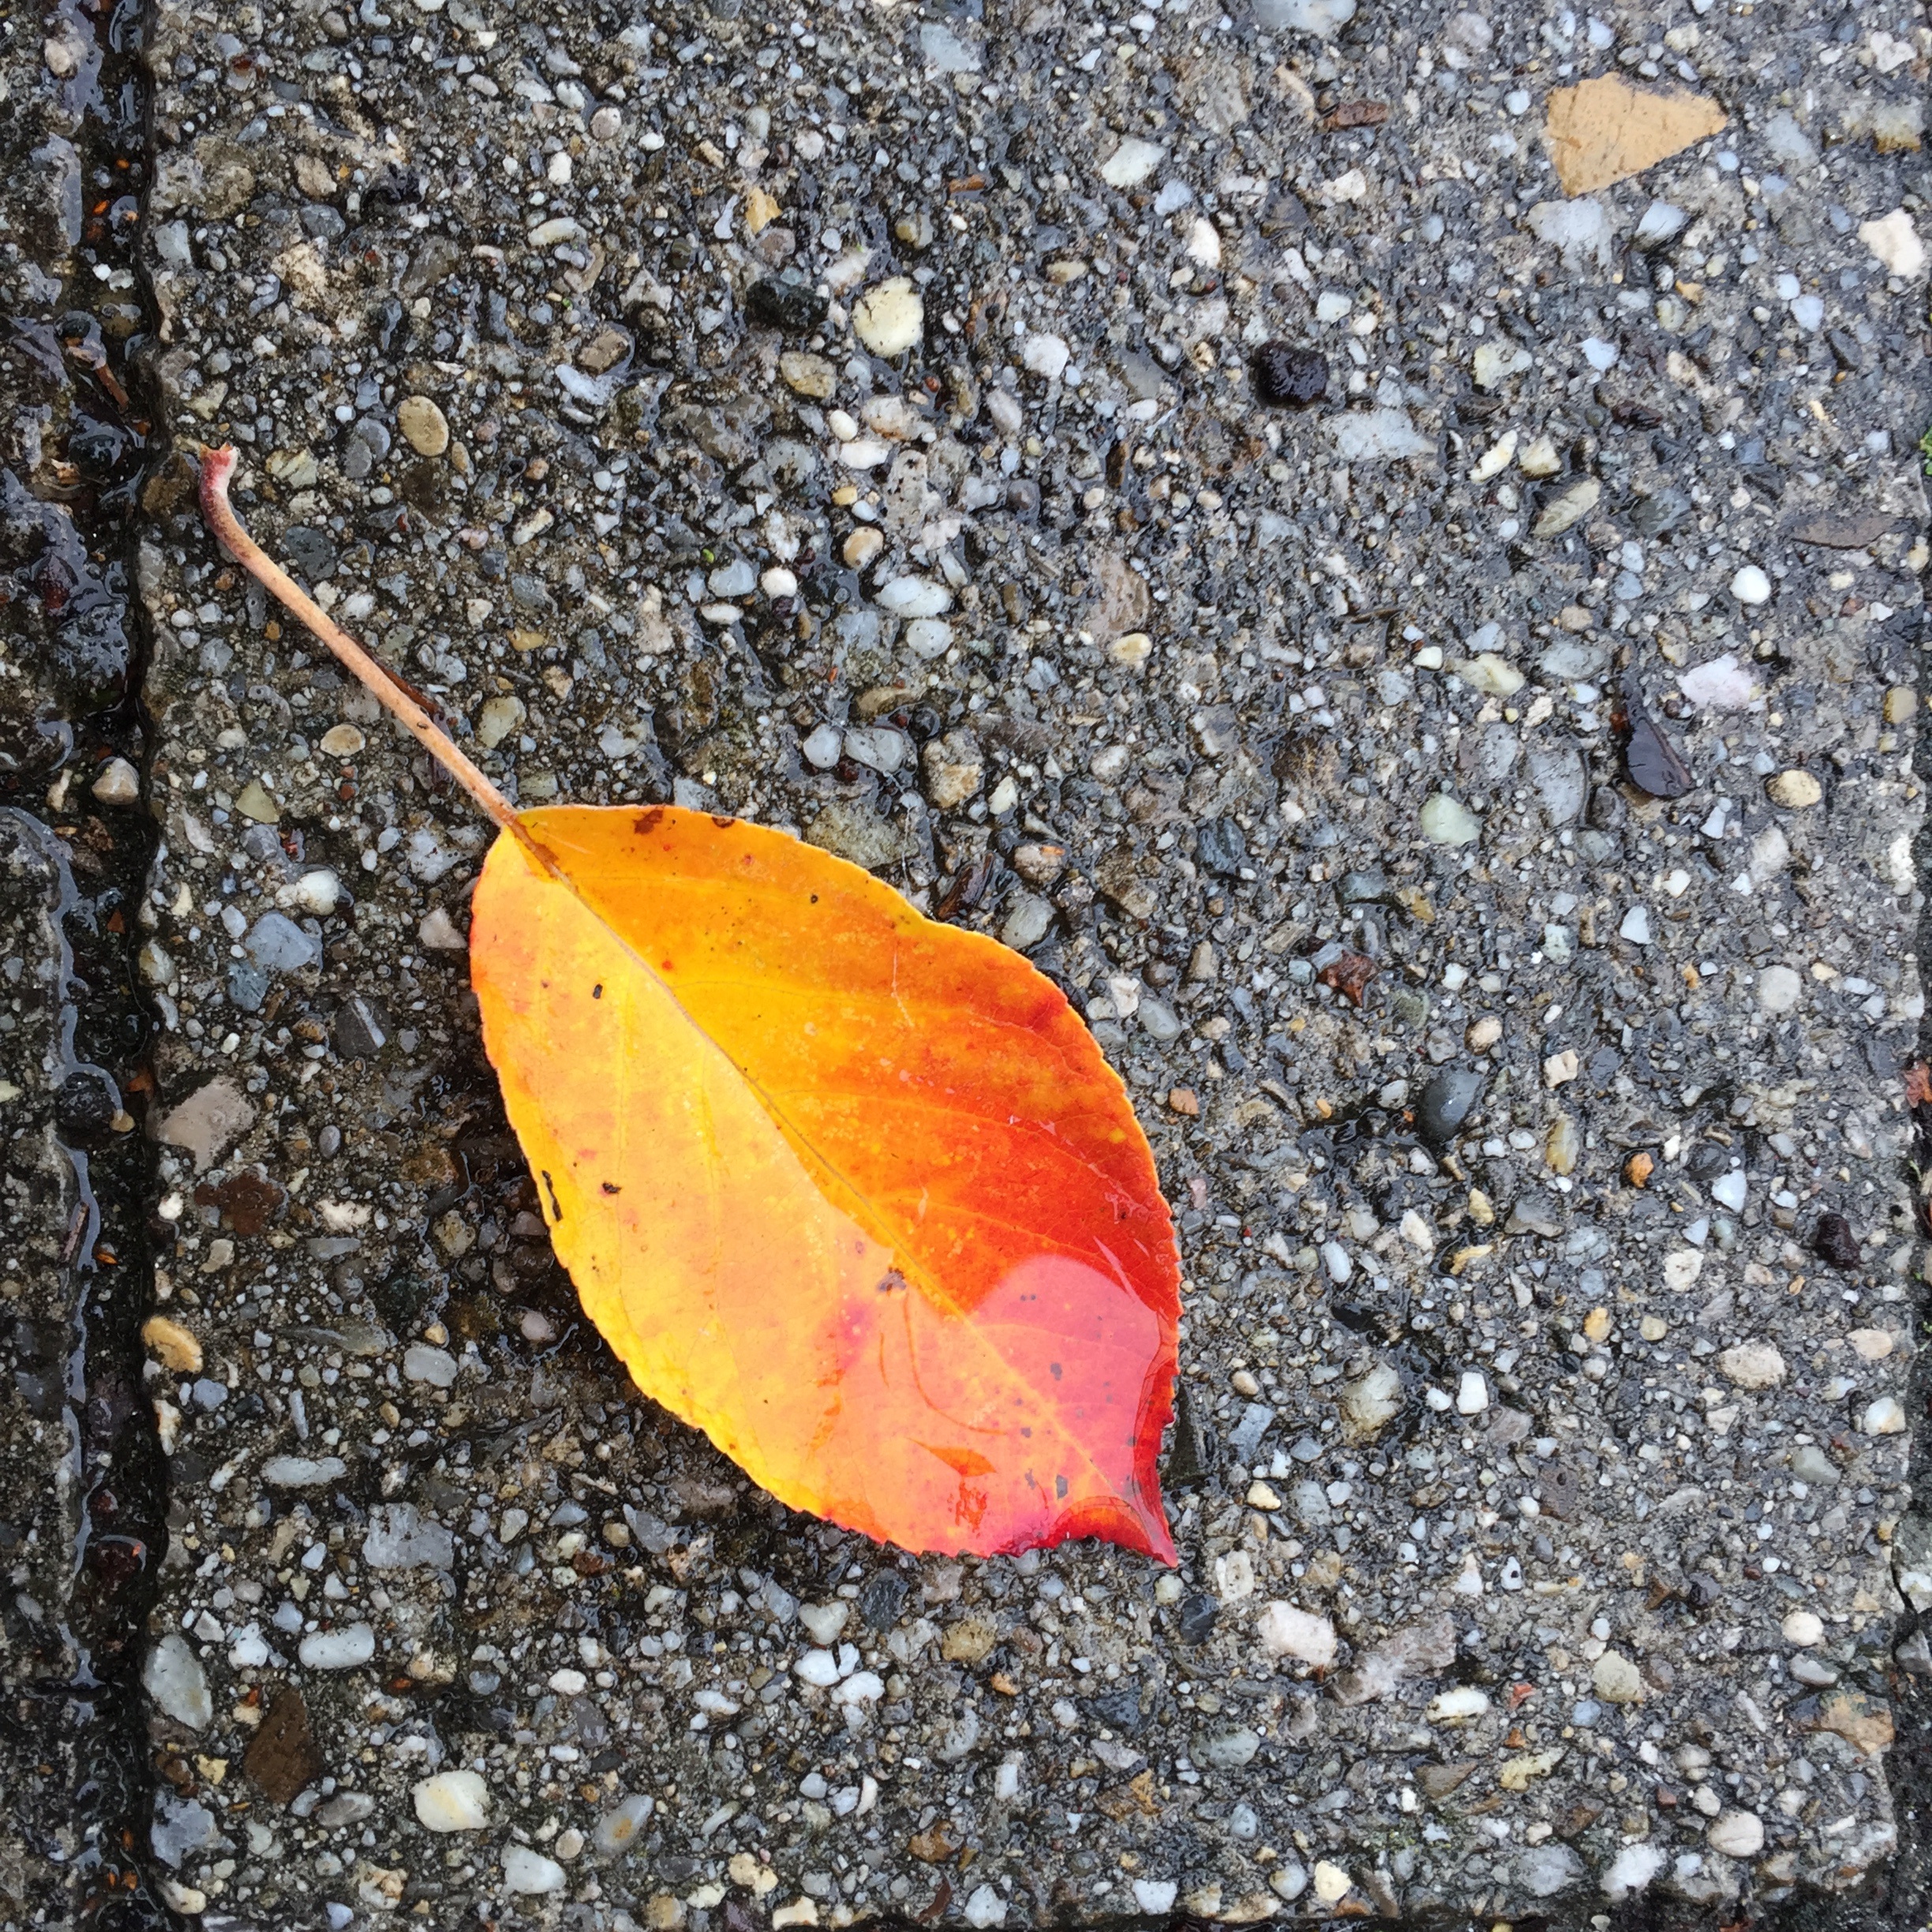
tree, nature, plant, leaf, flower, food, red, produce, autumn, soil, botany, yellow, flora, concrete, close up, macro photography, flowering plant, land plant